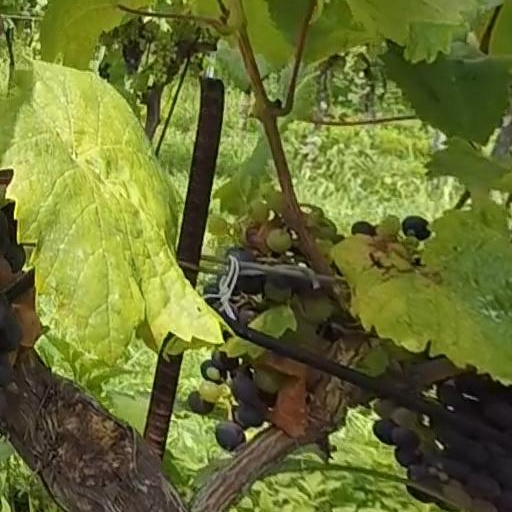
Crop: grape